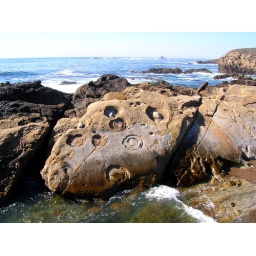
Concretion near sand hill cove